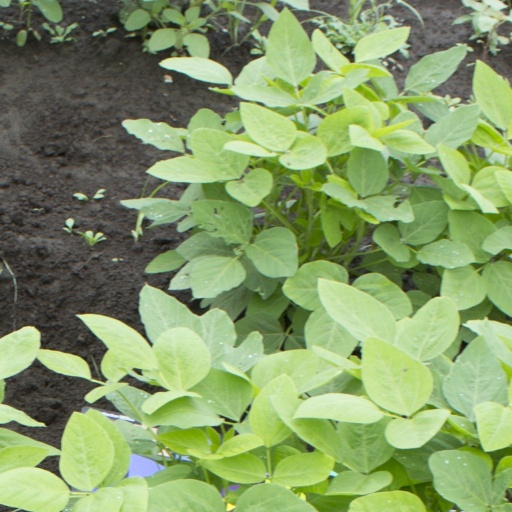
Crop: soybean